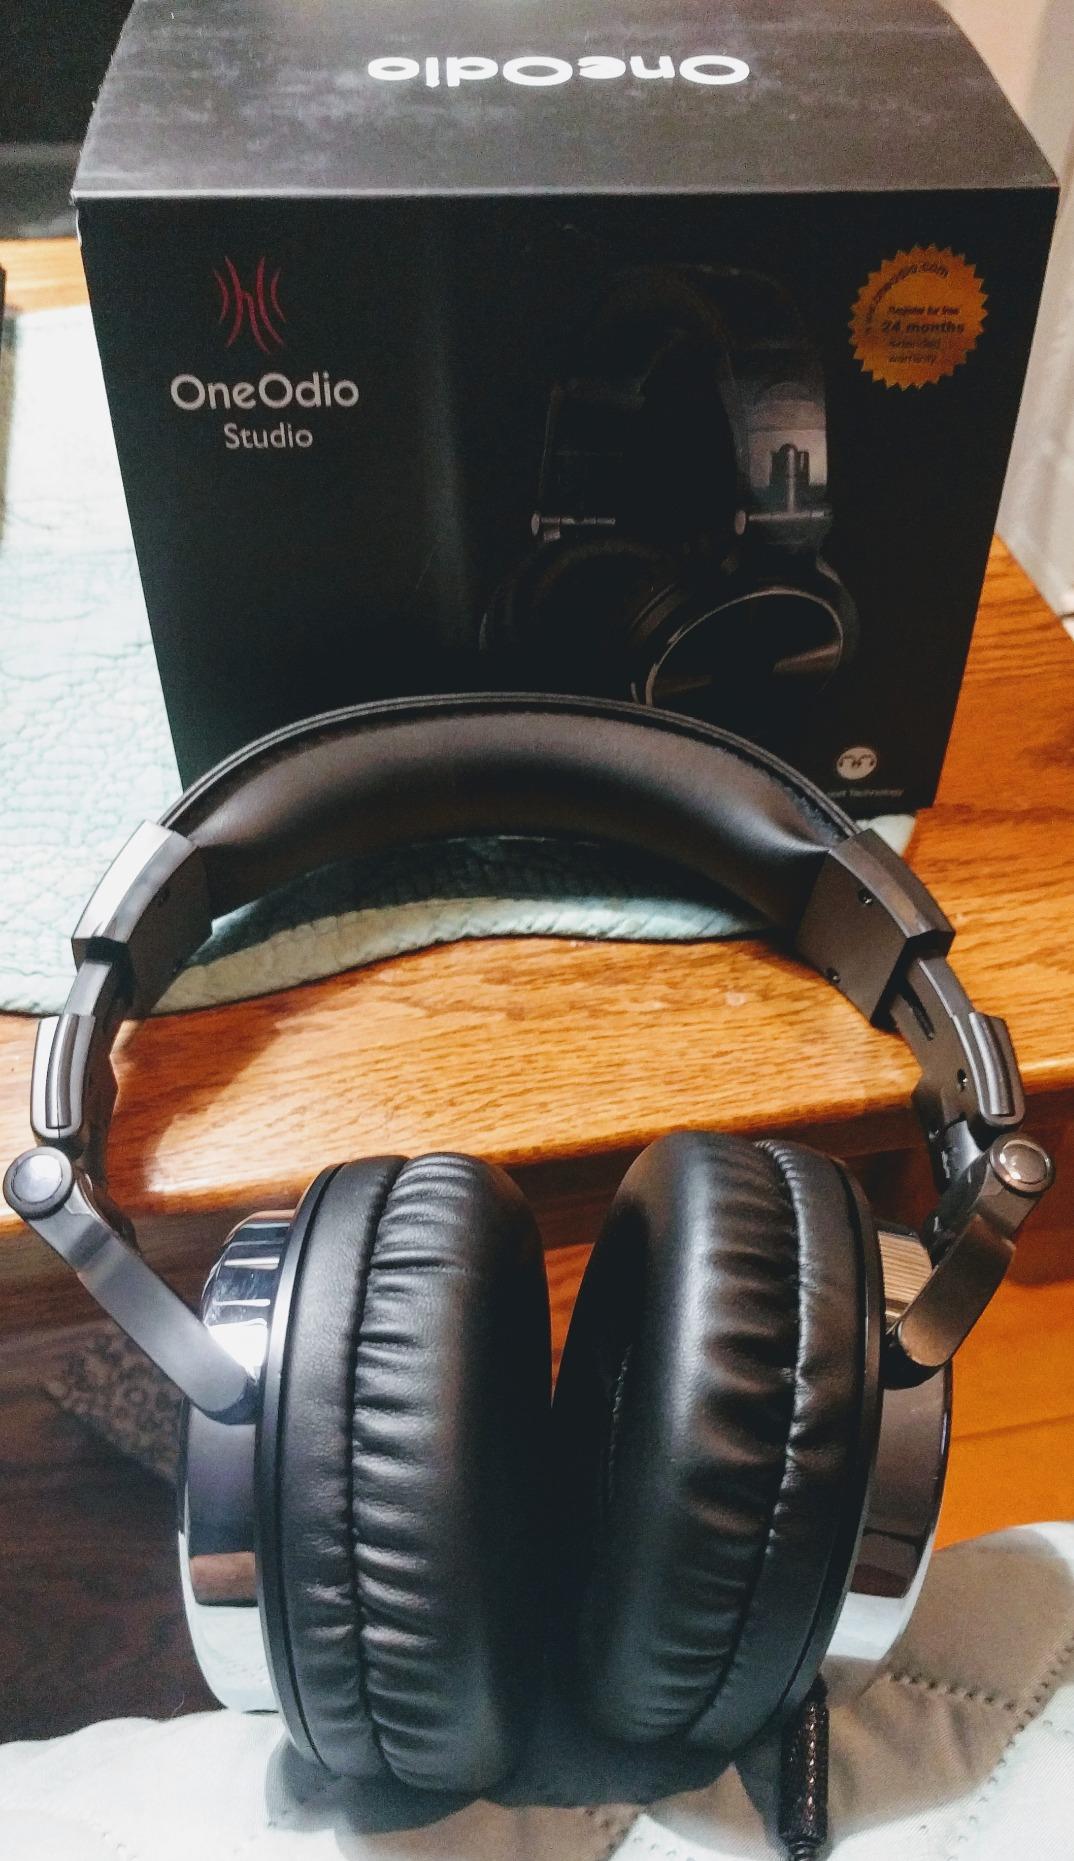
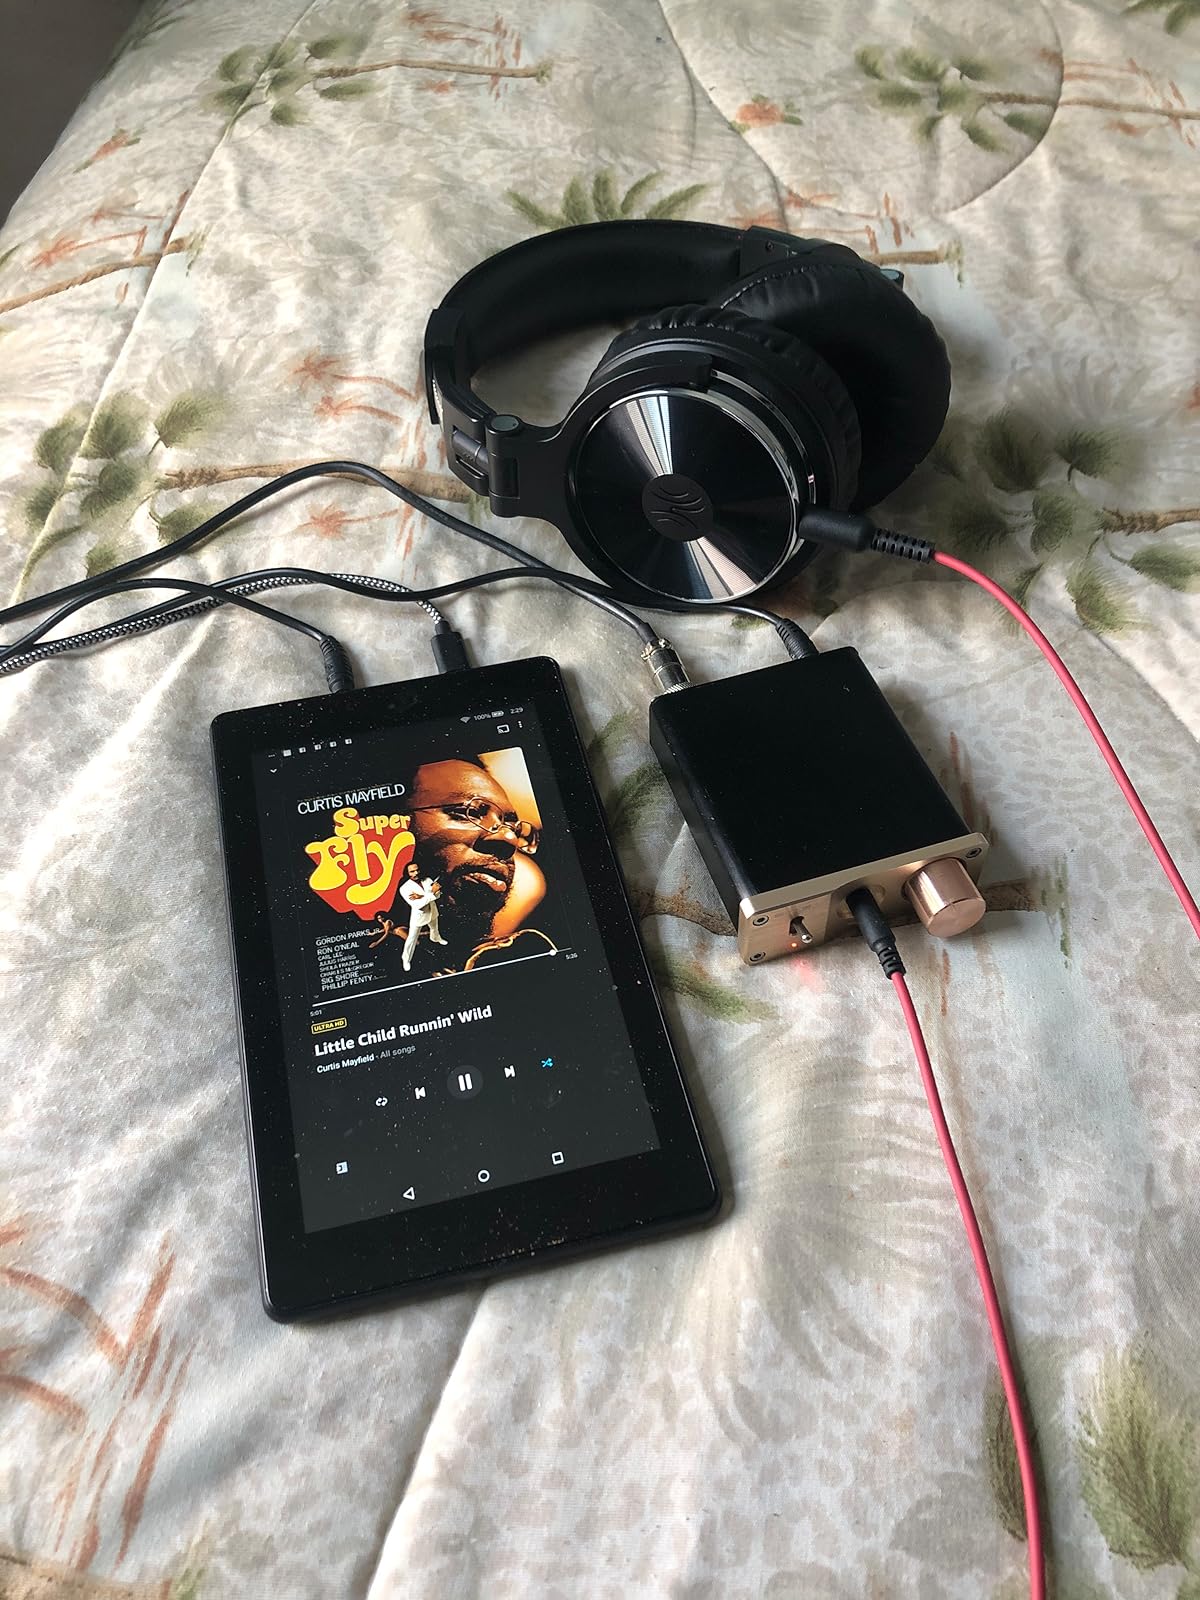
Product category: headphones
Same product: yes